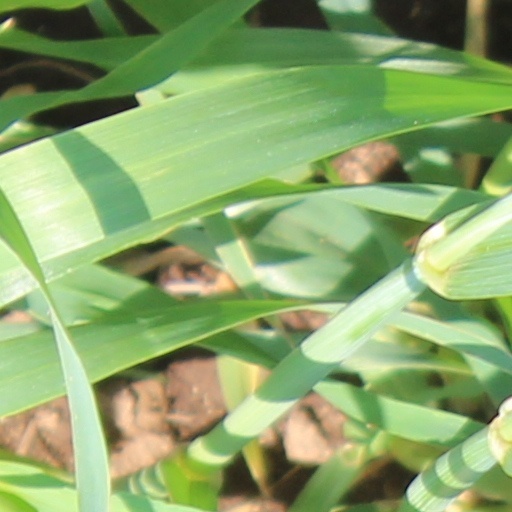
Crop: wheat